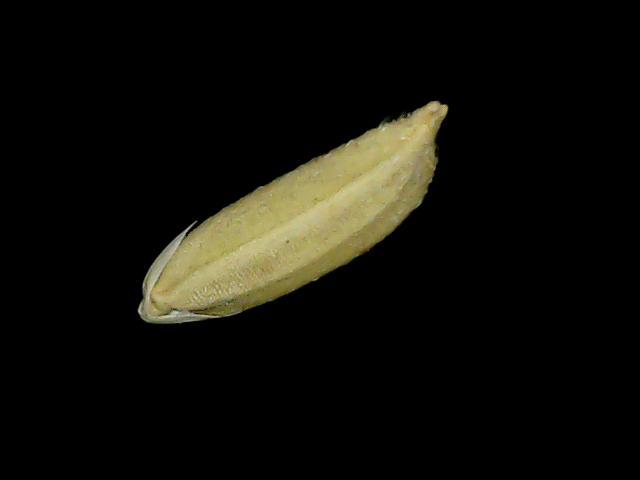
Rice variety: Bd49